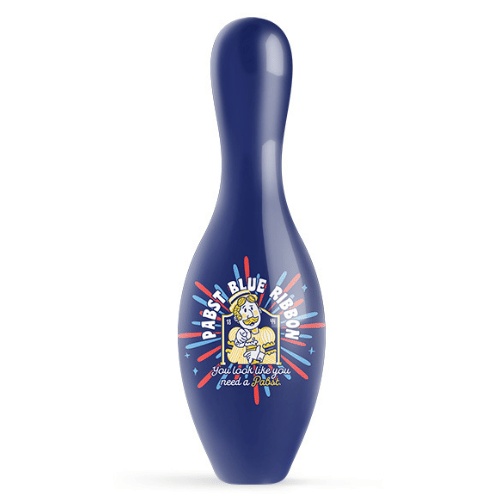
OnTheBallBowling Pabst Need A PABST Blue Bowling Pin
Brand: OnTheBallBowling
Represent your favorite team spirit with the Need A PABST themed bowling pin! Pair it with the matching towels, sold separately. This is a custom bowling pin made to order. It takes 2-4 weeks to make the pin and the ship. Pin Featuring : Need A PABST This Pin may have a seam where both halves meet. Brand: OnTheBallBowling Category: Bowling Pins
Category: Sporting Goods > Indoor Games > Bowling > Bowling Pins